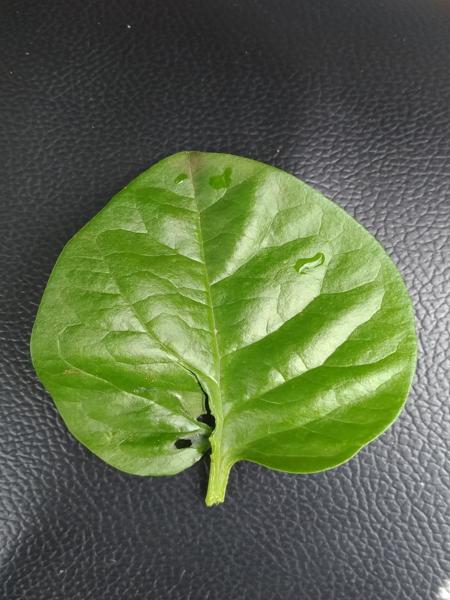
Plant: Malabar_Spinach